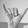
ASL letter: Y